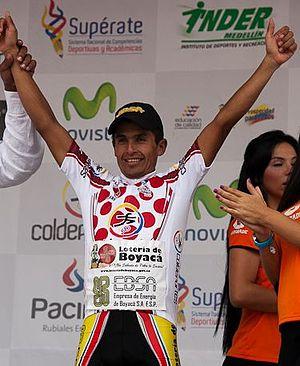
Luis Fernando Camargo Flechas est un coureur cycliste colombien.